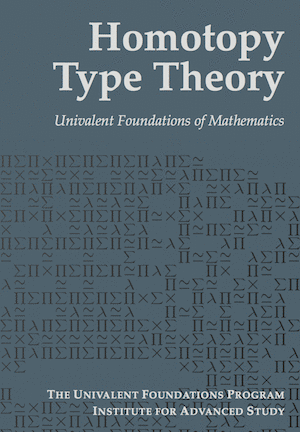
Dans la logique mathématique et de l'informatique, la théorie des types homotopiques fait référence à différentes lignes de développement de la théorie des types intuitionniste, basée sur l'interprétation des types comme des objets auxquels l'intuition de la théorie de l'homotopie s'applique.